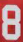
Number: 8